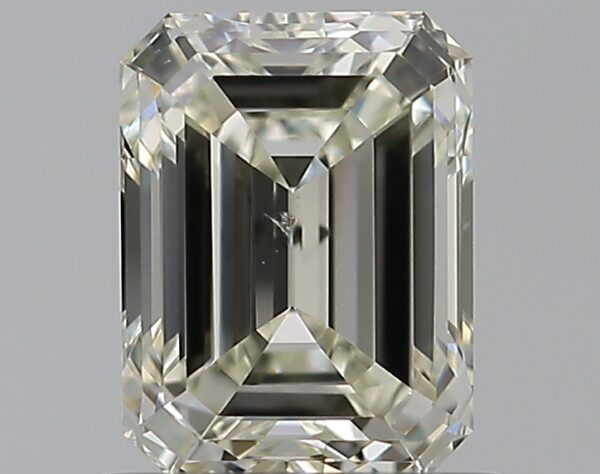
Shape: emerald
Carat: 0.82
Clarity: SI1
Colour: L
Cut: VG
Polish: EX
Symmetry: VG
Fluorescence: F
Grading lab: GIA
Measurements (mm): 5.99 x 4.52 x 3.11